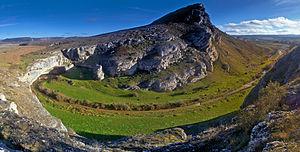
La Vallée du Rudrón est une vallée espagnole de la province de Burgos, dans la communauté autonome de Castille et Leon, en bordure de la communauté autonome de Cantabrie.